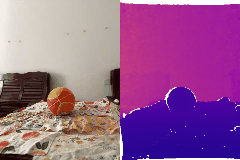
Label: ball